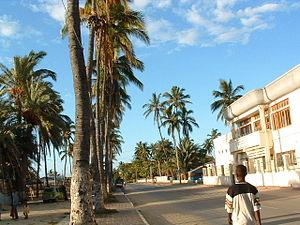
Avenue au centre-ville de Toliara
Toliara, appelée Tuléar en français, est la plus grande ville du Sud de Madagascar. C'est le chef-lieu de la région Atsimo-Andrefana après avoir été celui de la province de Toliara. Ce port est situé à 540 km de Fianarantsoa et à 951 km de la capitale, Antananarivo, par la route nationale 7. La population de son aire urbaine était estimée en 2014 à plus de 250 000 habitants. Elles s'étend au bord du canal de Mozambique et à proximité du tropique du Capricorne,